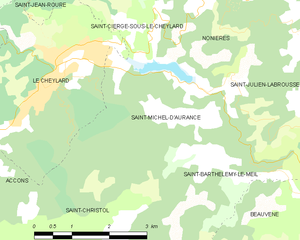
Carte des communes françaises: Saint-Michel-d'Aurance